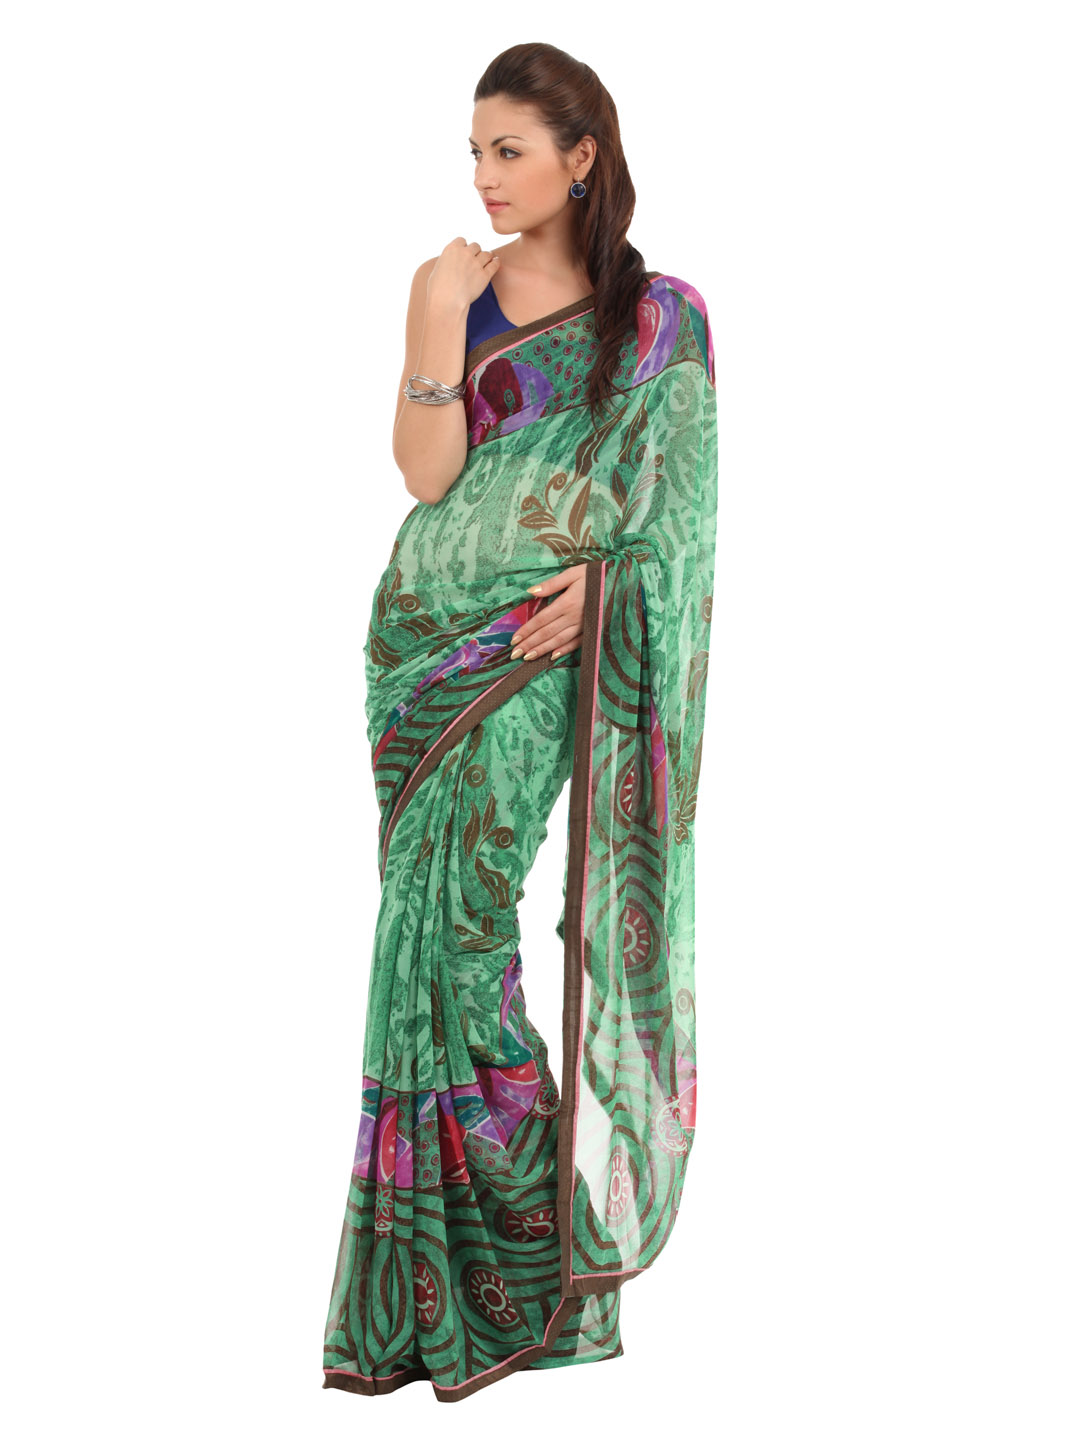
FNF Green Printed Evening Wear Sari
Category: Apparel / Saree / Sarees
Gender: Women
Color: Green
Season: Fall 2012
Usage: Ethnic